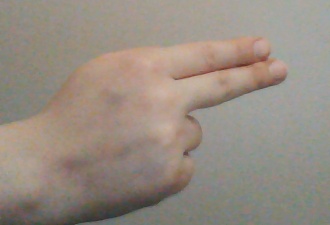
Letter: ain